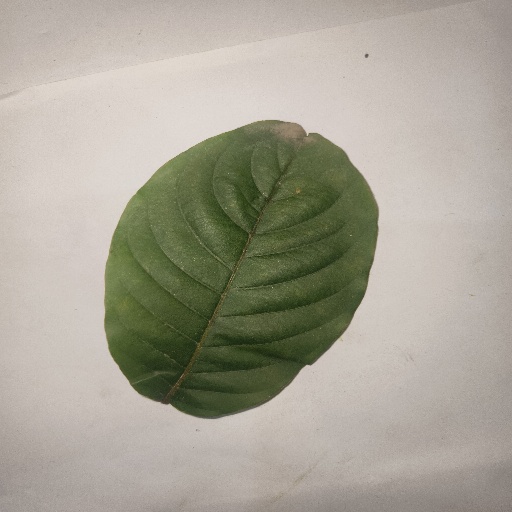
Species: HariTaki
Leaf condition: Healthy Leaf